Ishmael Peak

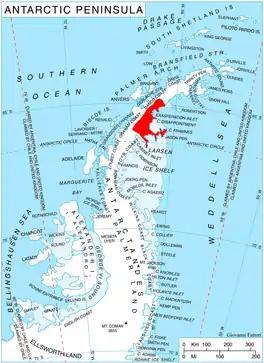
Location of Oscar II Coast on Antarctic Peninsula.

Ishmael Peak is a conspicuous detached rock peak in eastern Voden Heights, south of Spouter Peak, which marks the north side of the mouth of Leppard Glacier, on the east coast of Graham Land, Antarctica. It was surveyed by the Falkland Islands Dependencies Survey in 1947 and 1955, and was named by the UK Antarctic Place-Names Committee after Ishmael, the narrator of Herman Melville's story "Moby-Dick".